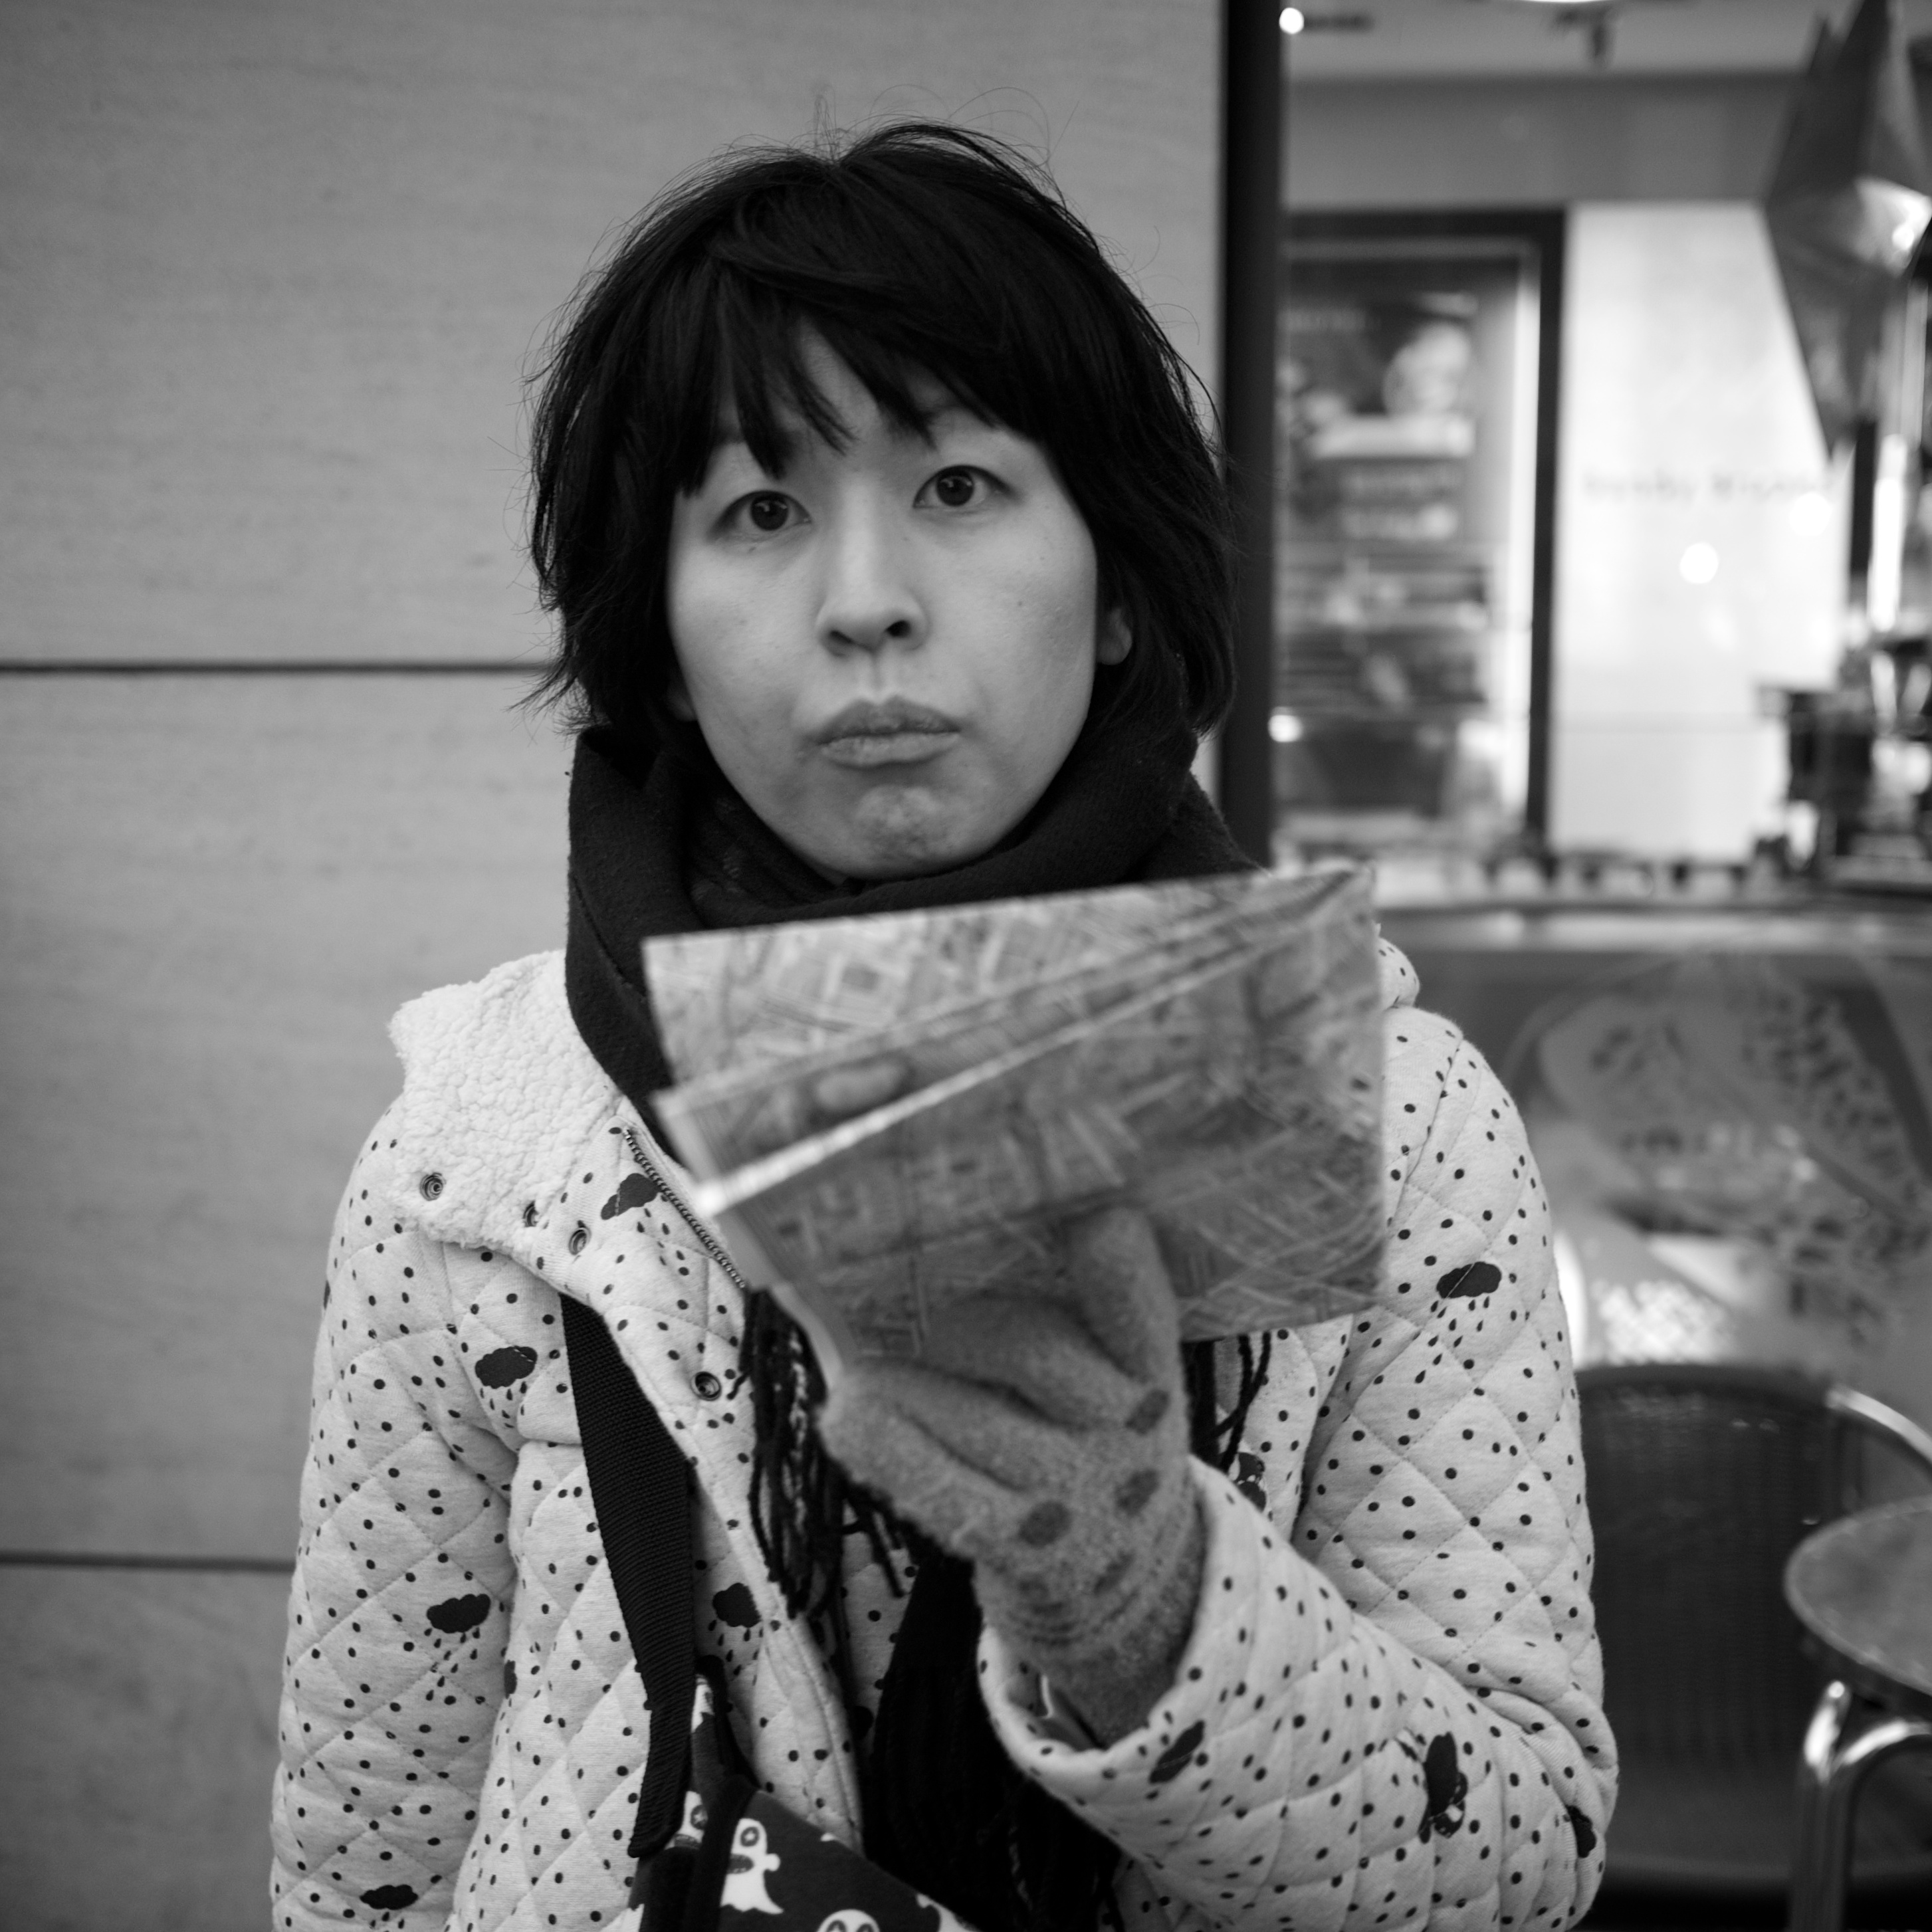
person, black and white, girl, woman, white, street, photography, ebook, portrait, model, training, child, fashion, black, monochrome, lady, streetphotography, flickr, thomas, video, glasses, olympus, photograph, beauty, omd, fuji, leica, emotion, monochrom, leuthard, hcb, thomasleuthard, photo shoot, monochrome photography, portrait photography, human positions